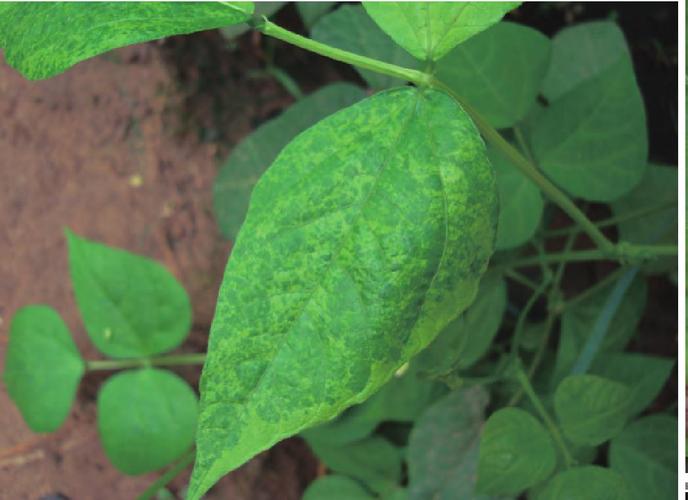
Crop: unknown
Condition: bean